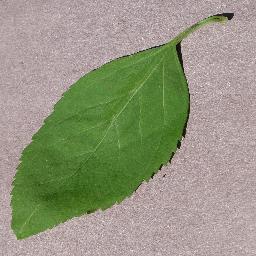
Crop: cherry
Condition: (including_sour)_healthy